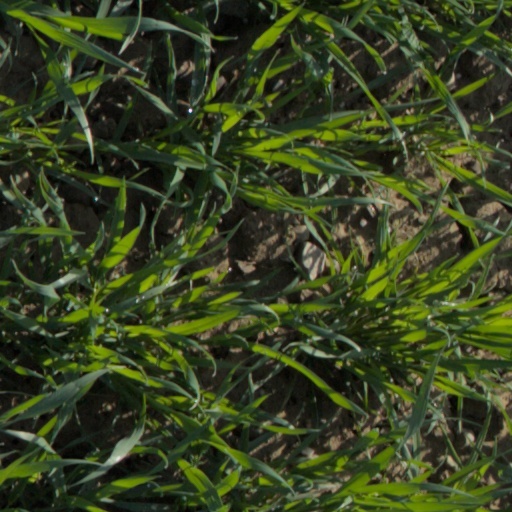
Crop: wheat